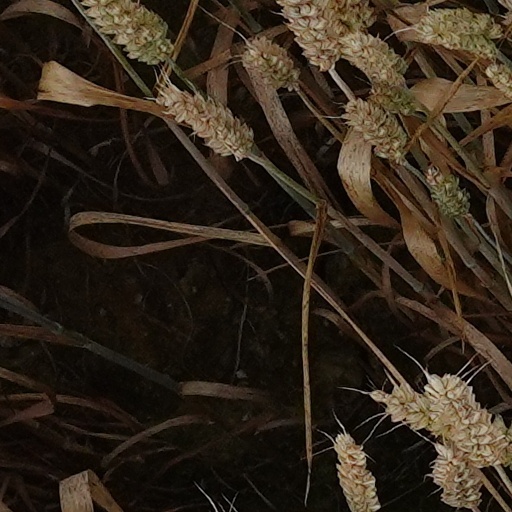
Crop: wheat